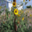
Label: sunflower